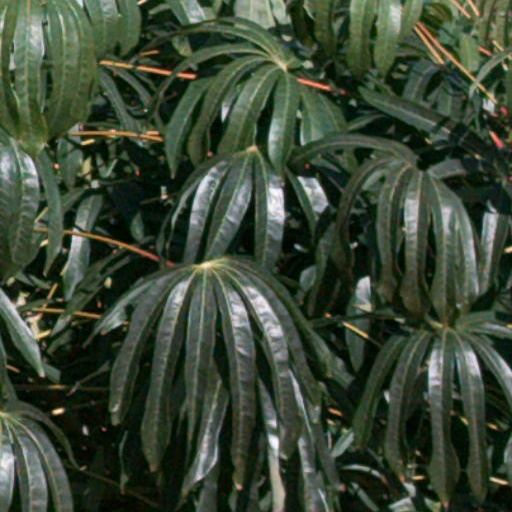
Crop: cassava